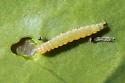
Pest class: diamondback_moth